Tiger Force

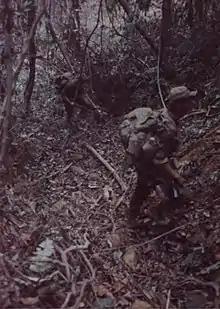
Members of Tiger Force move along an infiltration trail, 1968

The platoon-sized unit, approximately 45 paratroopers, was organized by Major David Hackworth in November 1965 to "outguerrilla the guerrillas". Tiger Force (Recon) 1-327th was a highly decorated small unit in Vietnam, and paid for its reputation with heavy casualties. In October 1968, Tiger Force's parent battalion was awarded the Presidential Unit Citation by President Lyndon B. Johnson, which included a mention of Tiger Force's service at Đắk Tô in June 1966.